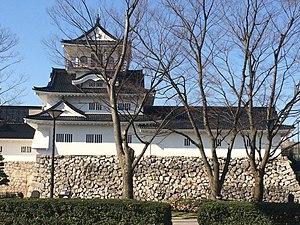
Château de Toyama
Toyama est la capitale de la préfecture de Toyama au Japon.